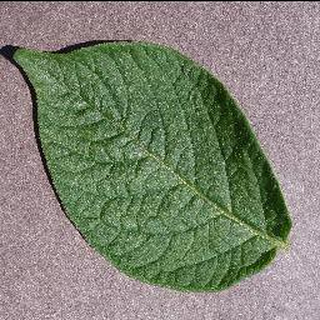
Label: healthy_potato